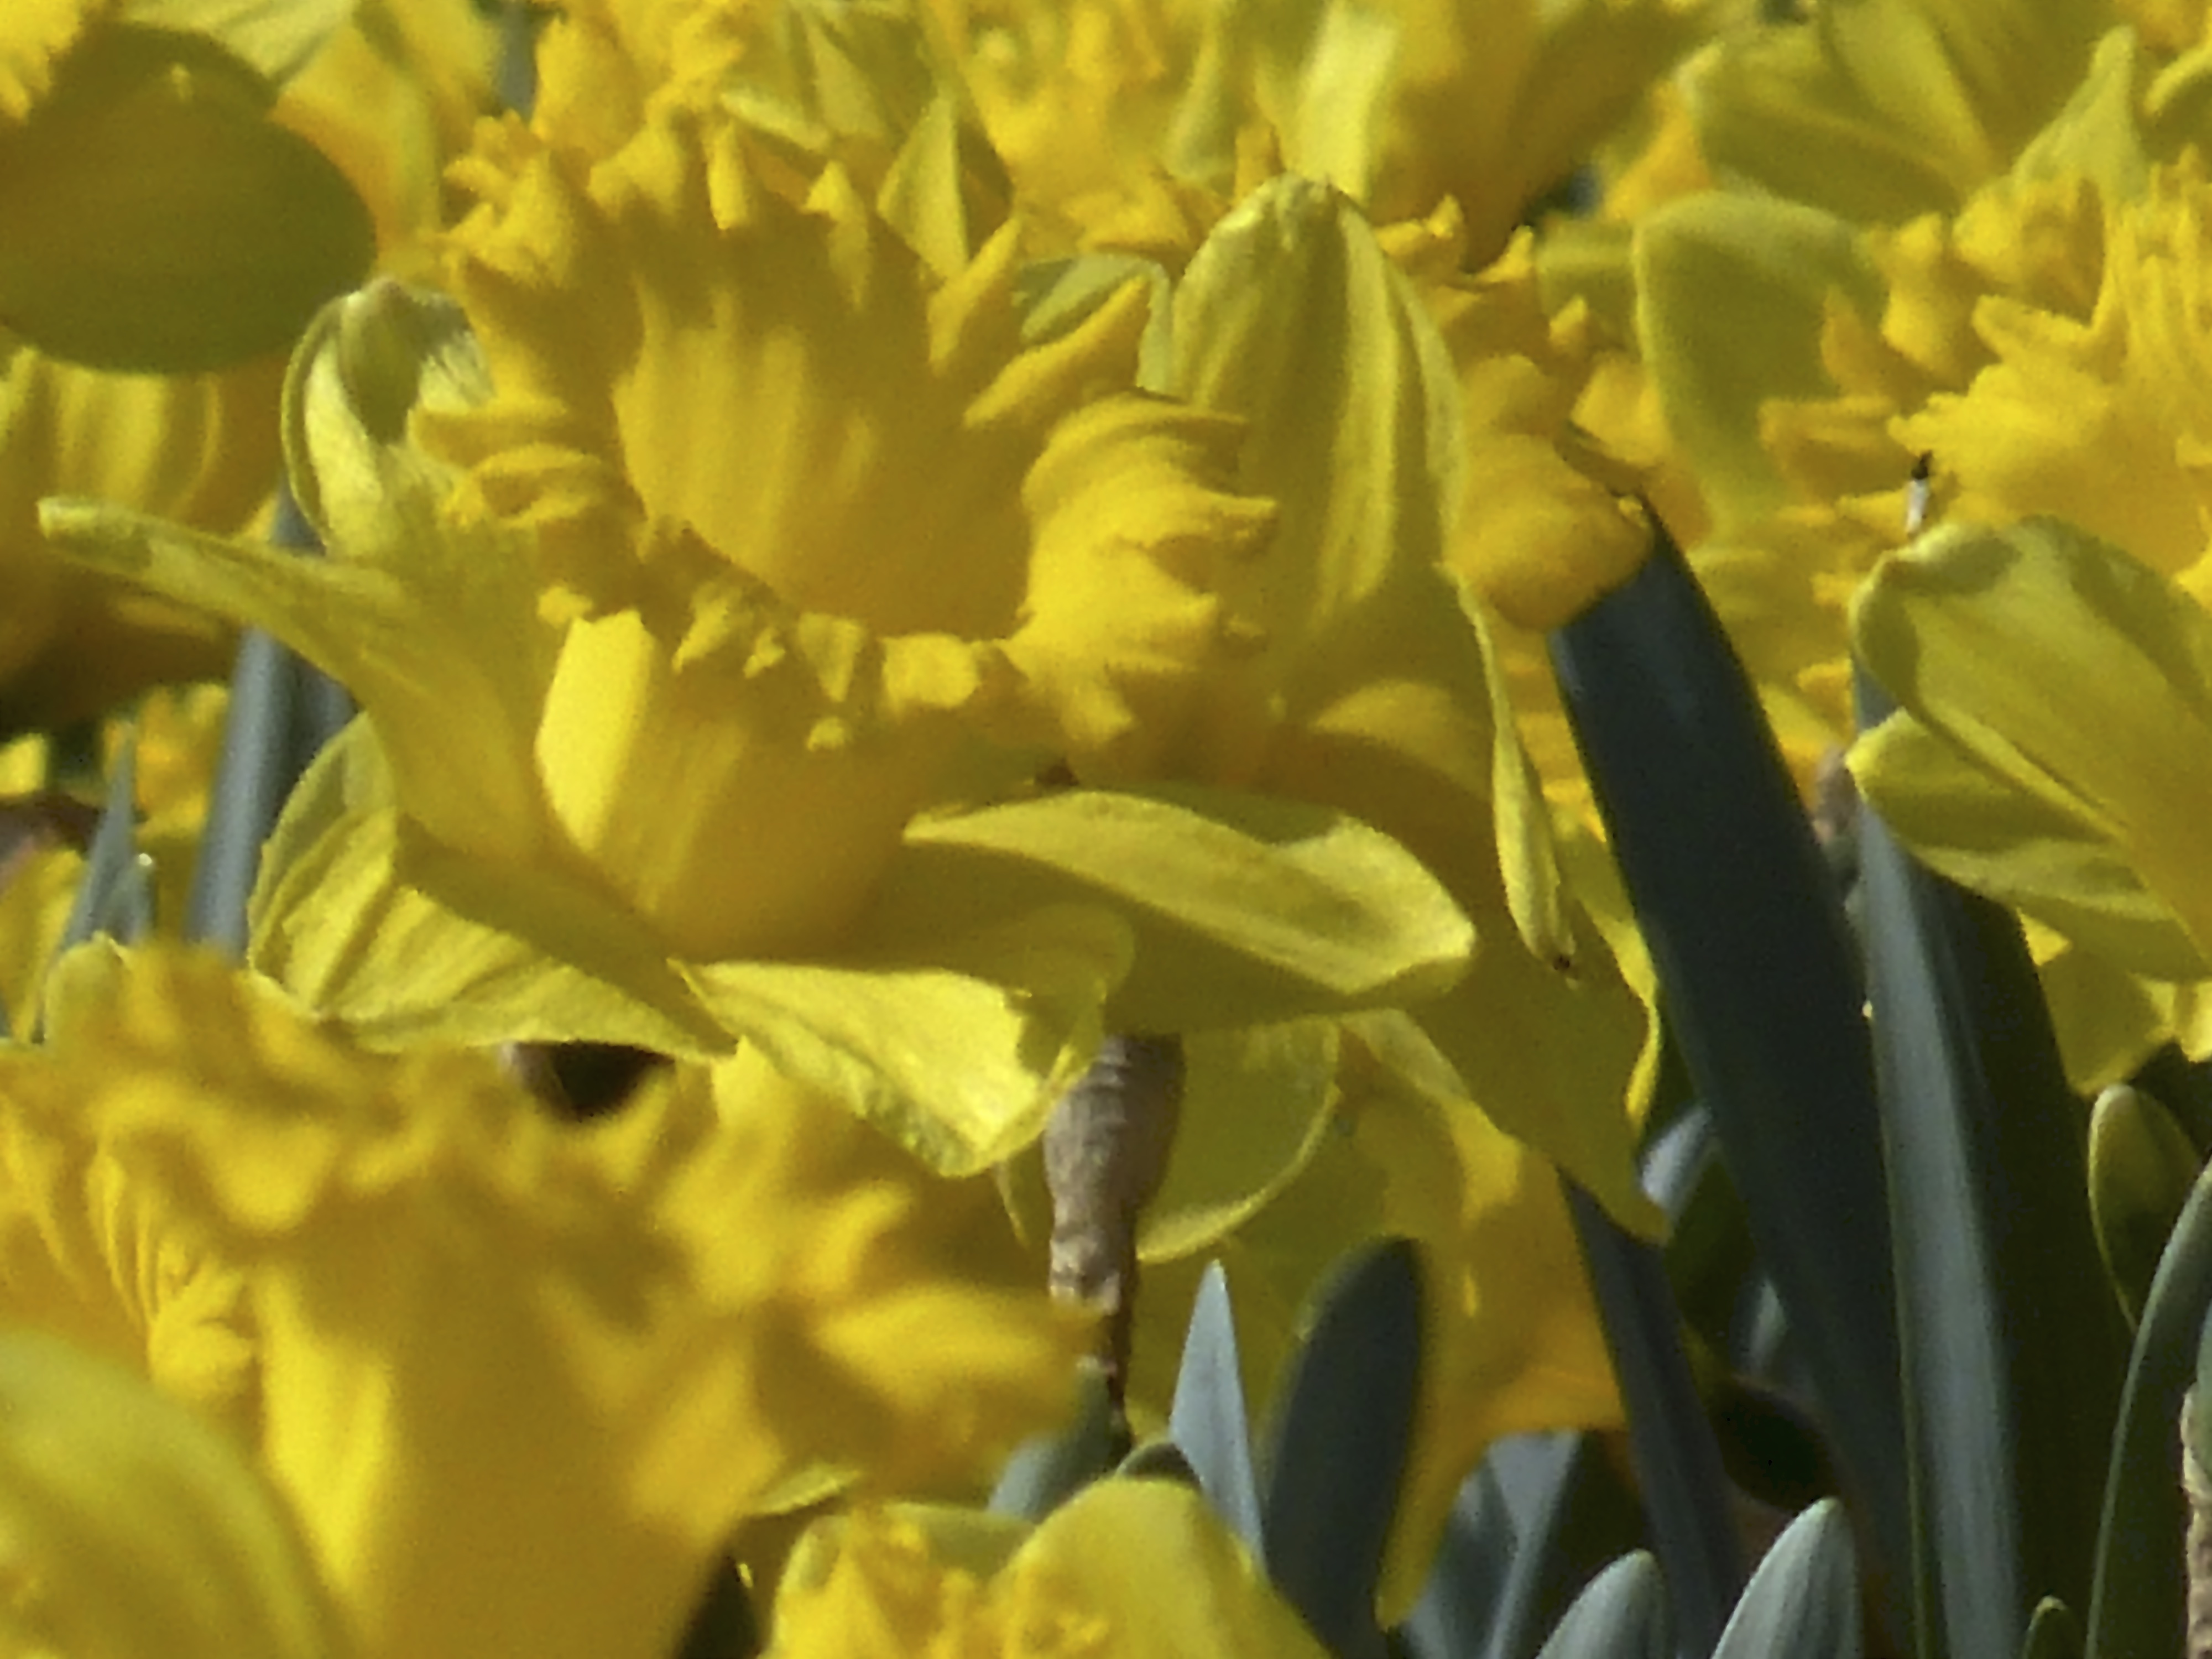
plant, flower, petal, tulip, yellow, flora, flowers, holland, fields, narcissus, narcis, macro photography, flowering plant, land plant